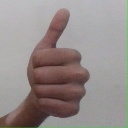
अक्षर: थ